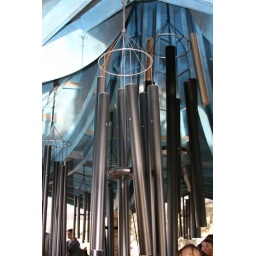
Large chimes in the pagoda near 1st street bridge